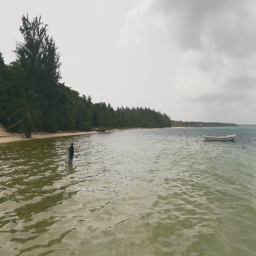
a man is fishing in the sea with a net in the day time